Barbara Haworth-Attard

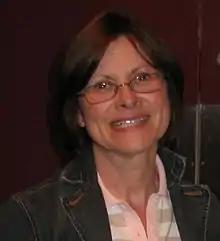
Haworth-Attard at GenreCon 2007

Barbara Haworth-Attard (born 25 July 1953) is a Canadian children's writer who lives in London, Ontario, Canada.